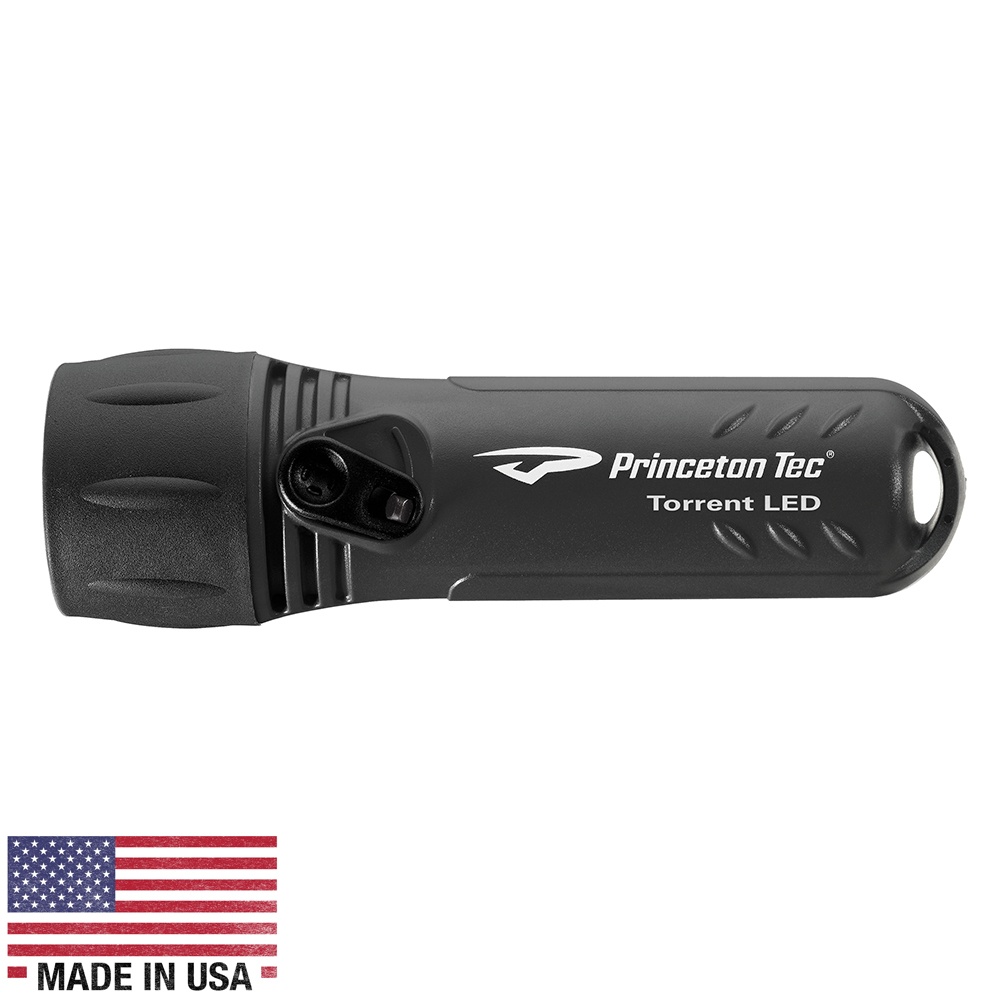
Princeton Tec Torrent LED - Black [T500-BK]
Torrent LED - Black Power meets versatility in the Torrent LED. It’s small enough to be a backup light, but with a 500 Lumen Maxbright LED, Torrent is more than powerful enough to be a main source. Dive lights are not just for night diving, and the Torrent LED is our favorite dive light for looking into caves/crevices, restoring lost colors at depth, and daytime wreck diving. For those who need a great backup, an efficient main source, or just all around great dive light, the Torrent LED is all of the above. Features: Powerful Single Maxbright LED Locking Switch Specifications: Power - 500 Lumens Lamp - 1 Maxbright LED Burn Time - 1.5 Hours Batteries - 8 AA Alkaline (Included) Weight - 12.8 oz or 365 g Water Resistant - IPX8 Modes - Spot High Warranty - Lifetime *Sold as an Individual WARNING: This product can expose you to chemicals including BISPHENOL A (BPA) which is known to the State of California to cause birth defects or other reproductive harm. For more information go to P65Warnings.ca.gov . Specifications: Lumens: 500 Battery Type: Alkaline Batteries Included: Yes Box Dimensions: 2"H x 5"W x 9"L WT: 1 lbs UPC: 795626026137 Owner's Manual (pdf) Brochure (pdf)
Brand: Princeton Tec
Category: Sporting Goods > Outdoor Recreation > Boating & Water Sports > Diving & Snorkeling > Snorkels